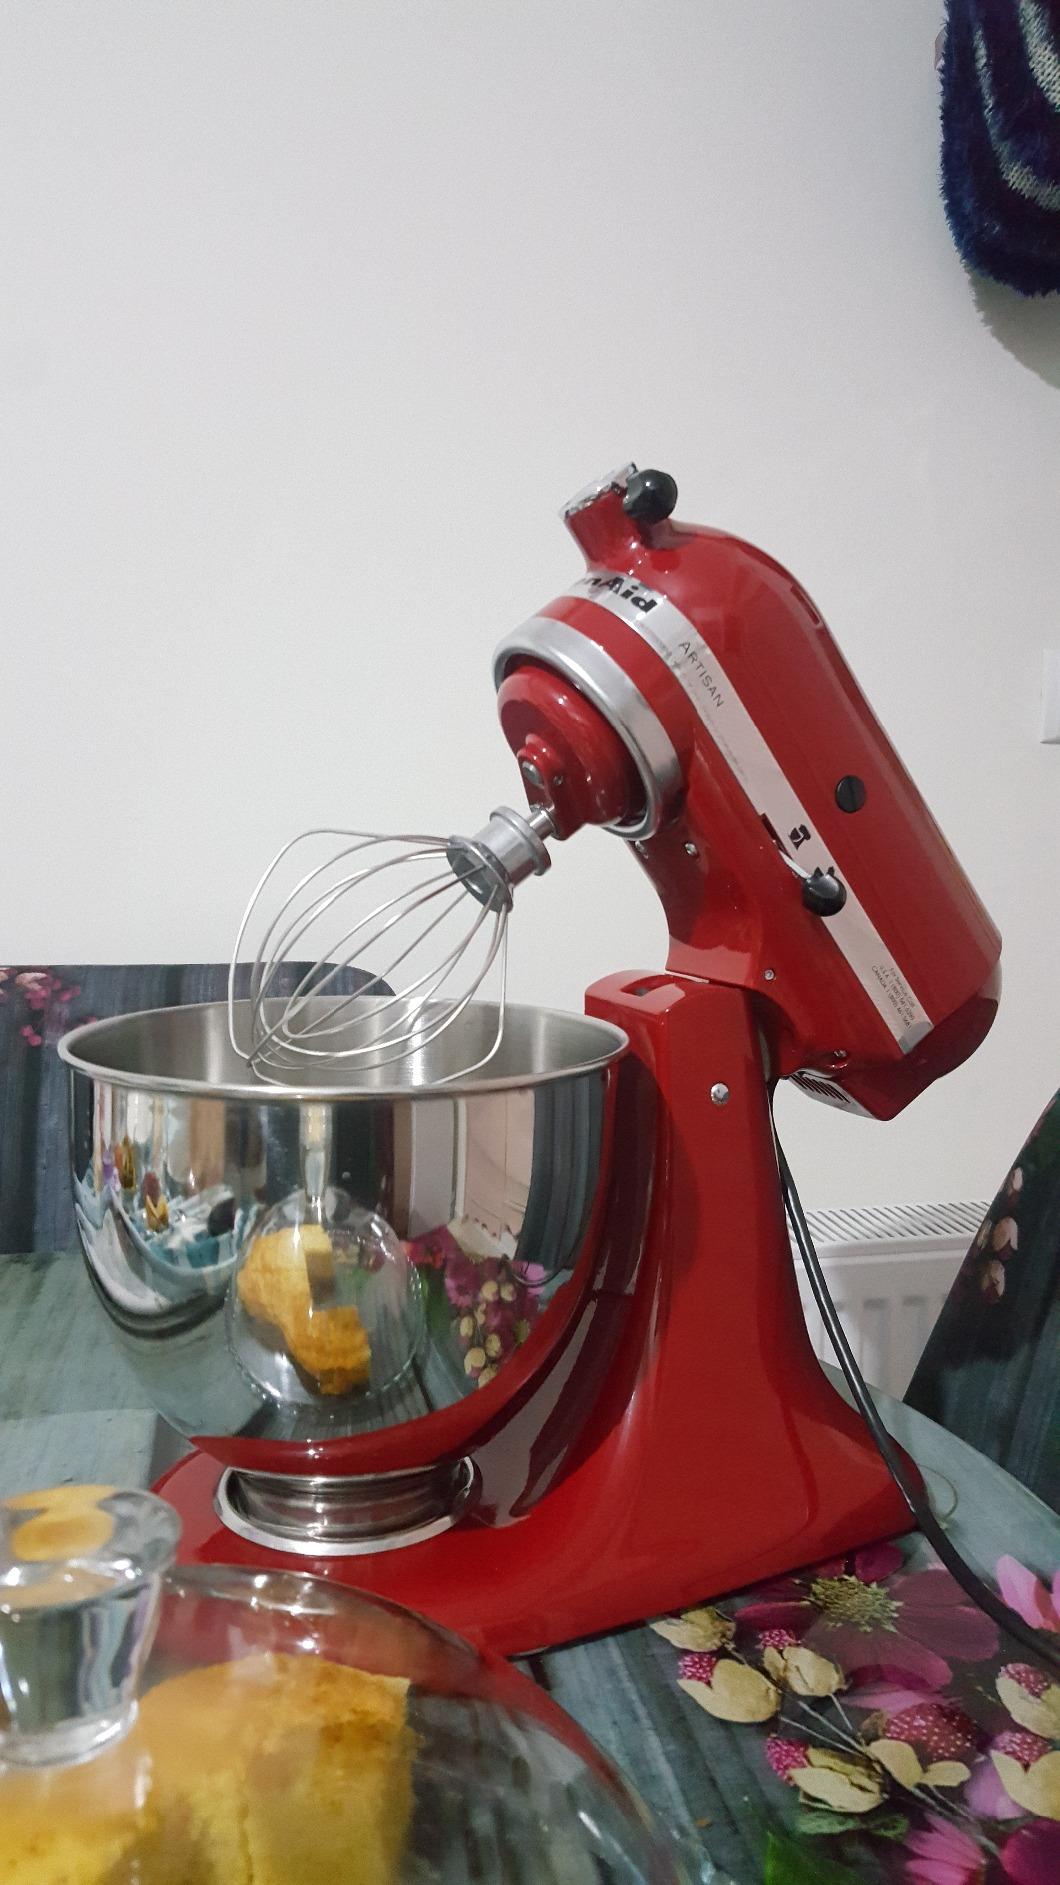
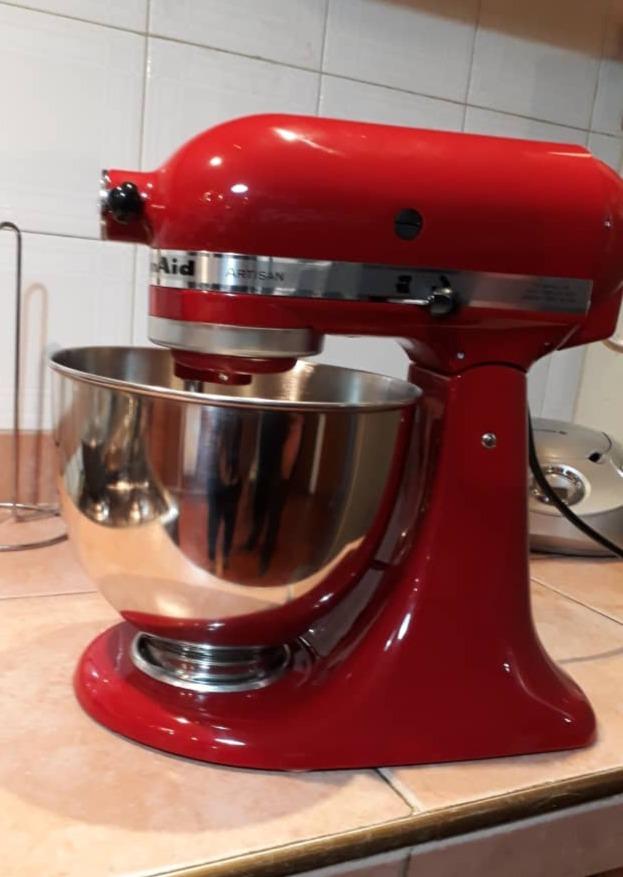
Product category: items_mixer
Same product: yes